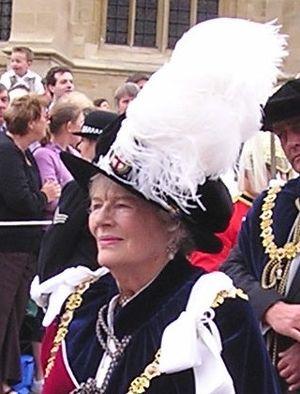
Le prix des quatre libertés de Roosevelt est une distinction décernée annuellement à des hommes et femmes dont les accomplissements ont démontré un engagement envers les principes que le Président Franklin Delano Roosevelt a proclamés dans son discours historique devant le Congrès le 6 janvier 1941, comme essentiels à la démocratie : la liberté d'expression, liberté de religion, être à l'abri du besoin, être à l'abri de la peur. La remise du prix est organisée un an sur deux à New York, à l'Institut Franklin et Eleanor Roosevelt et à Middelbourg aux Pays-Bas, au Roosevelt Stichting.